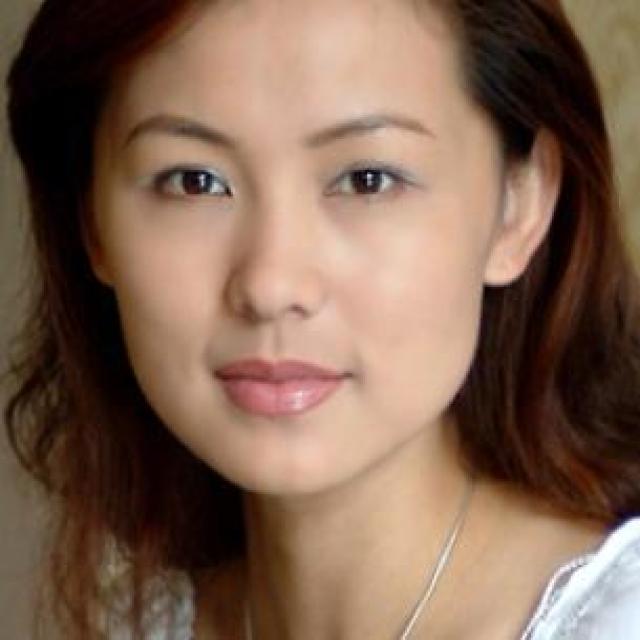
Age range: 21-44